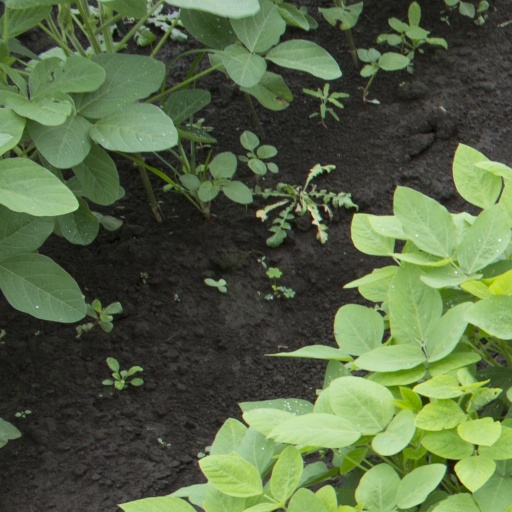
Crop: soybean